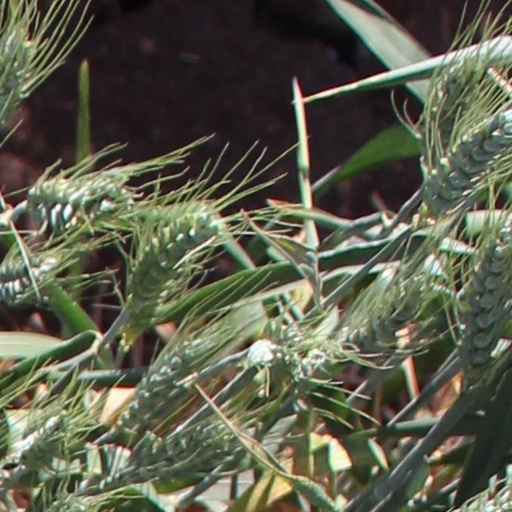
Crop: wheat